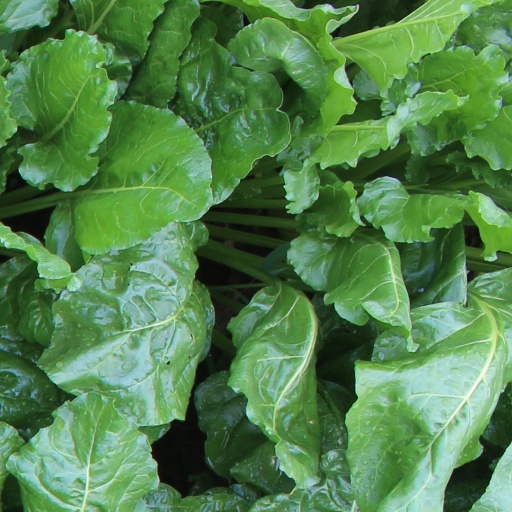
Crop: sugar beet